Tailor

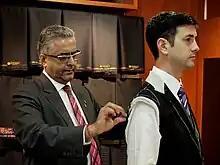
A bespoke suit requires a “skeleton fitting” in which the garment is only partially made in order to correct minor deficiencies in fit

Although clothing construction goes back to prehistory, there is evidence of tailor shops in Ancient Greece and Rome, as well as tailoring tools such as irons and shears. The profession of tailor in Europe became formalized in the High Middle Ages through the establishment of guilds. Tailors' guilds instituted a system of masters, journeymen, and apprentices. Guild members established rules to limit competition and establish quality standards. In 1244, members of the tailor's guild in Bologna established statutes to govern their profession and required anyone working as a tailor to join the guild.